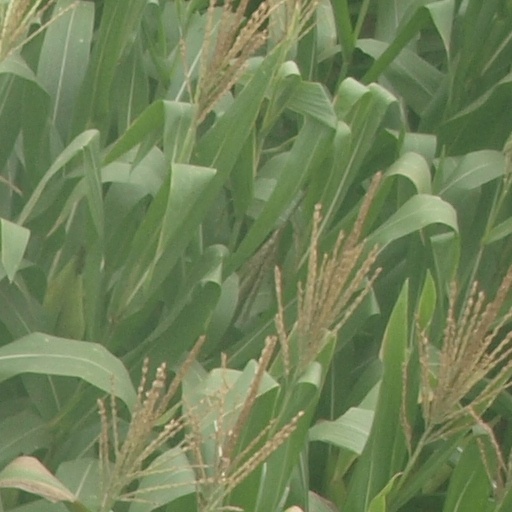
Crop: maize; corn